Manaus

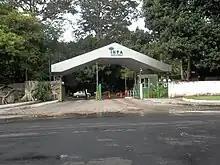
National Institute of Amazonian Research

Manaus is the sixth-largest economy in Brazil. According to IBGE in 2014, its GDP was R$67,5 billion. The per capita income for the city was R$33,446. Although the main industry of Manaus through much of the 20th century was rubber, its importance has declined. Given its location, fish, wild fruits like Açaí and Cupuaçu, and Brazil nuts initiate important trades, as do petroleum refining, soap manufacturing, and chemical industries. Over the last decades, a system of federal investments and tax incentives has turned the surrounding region into a major industrial center (the Free Economic Zone of Manaus).